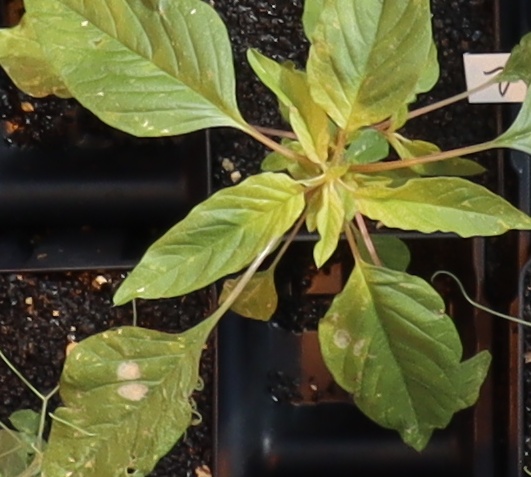
Label: Palmer Amaranth